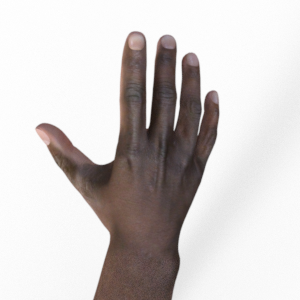
Label: paper